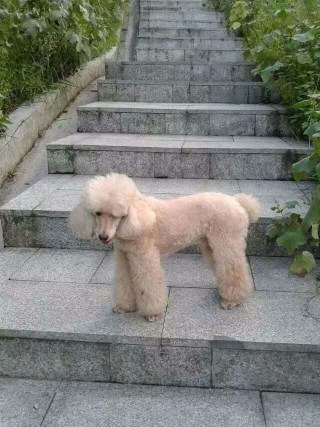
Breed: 2925-n000114-toy_poodle